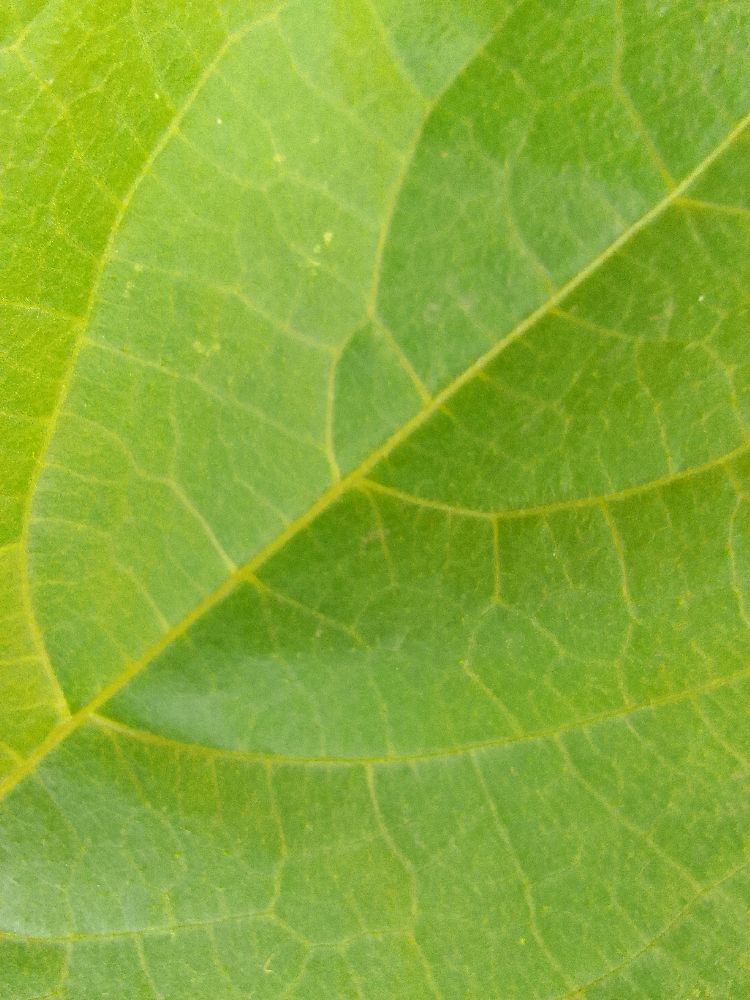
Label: healthy